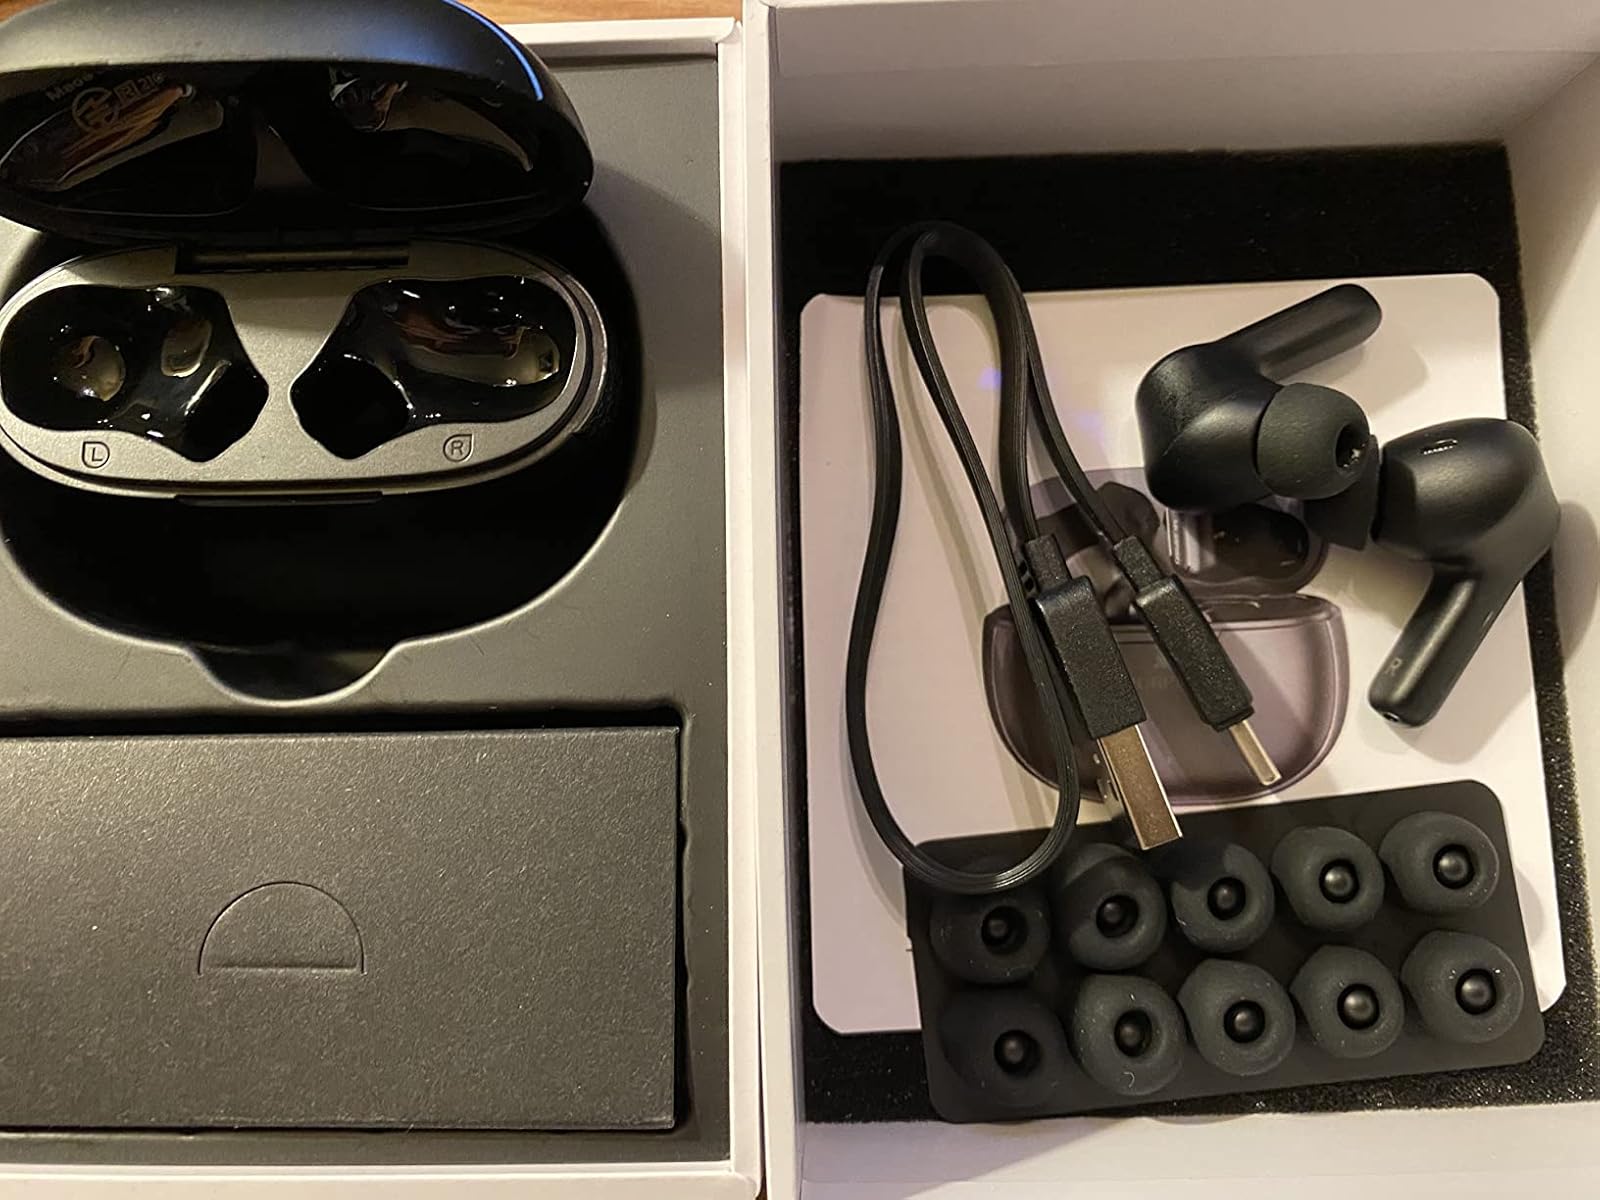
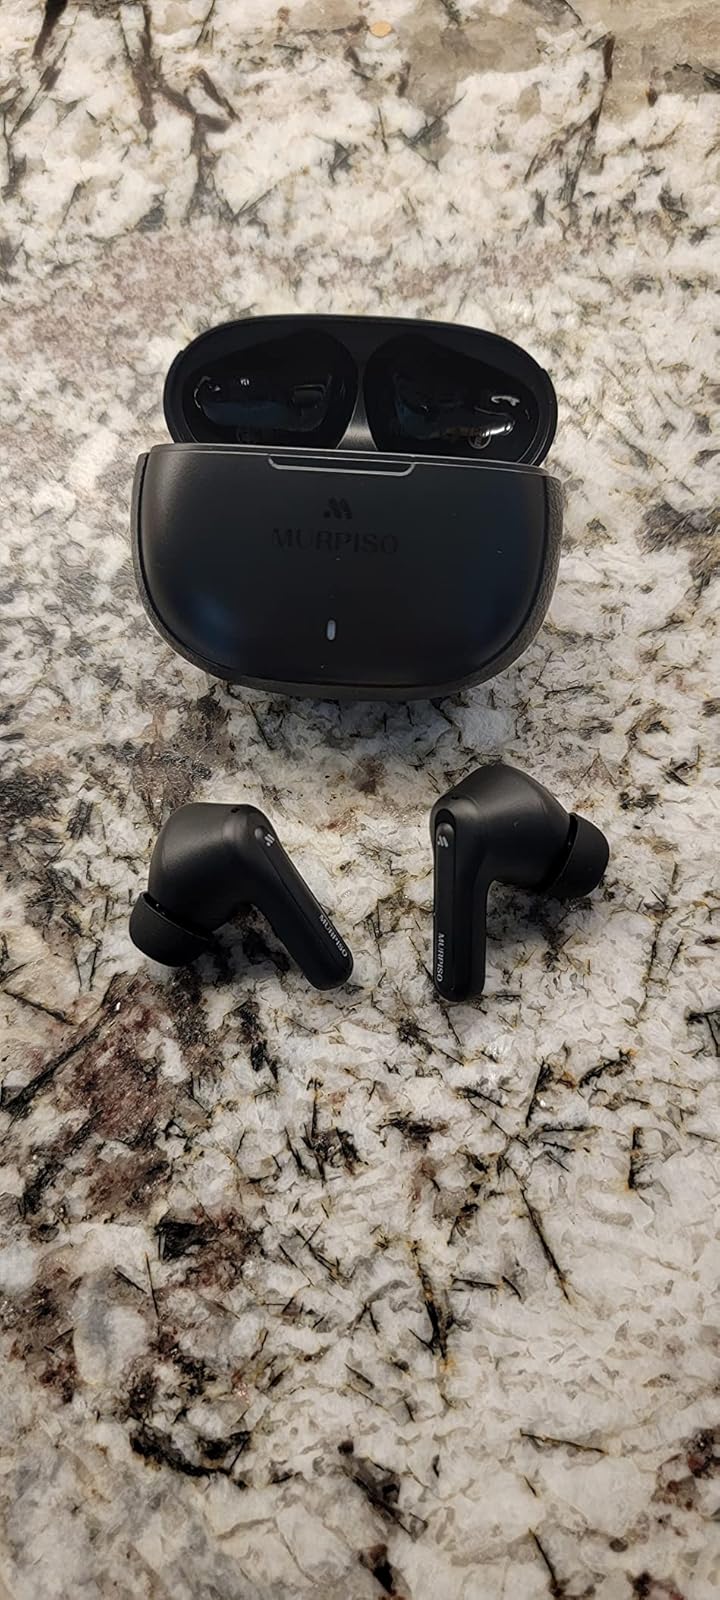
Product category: earbuds
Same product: yes